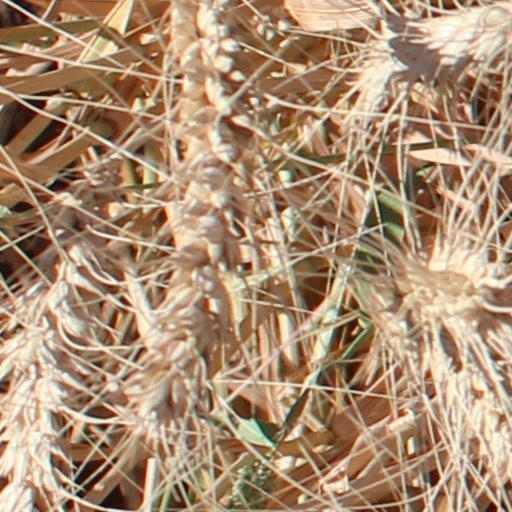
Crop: wheat